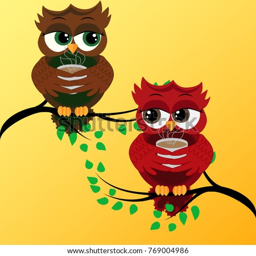
red cute flirtatious owls on branches , with a cup of steaming coffee , tea or chocolate